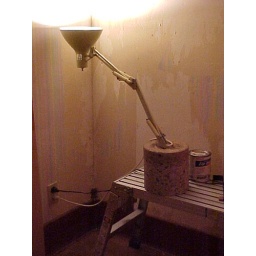
concrete core sample from Jan's condo in Minneapolis, and a broken desk lamp salvaged from a bad sculpture from a moronic ex...